London Heavy Brigade, Royal Garrison Artillery

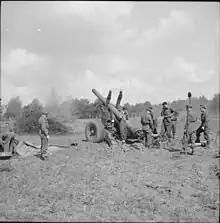
5.5-inch gun of 64 Med Rgt firing at Bremen, 24 April 1945.

64th Medium Rgt continued to support 21st Army Group as part of 5th AGRA until the end of the war in Europe. For example, it was part of XXX Corps' artillery concentration for the clearance of the Reichswald (Operation Veritable), After VE Day, the regiment handed in its guns and undertook occupation duties in Germany. 64th Medium Regiment was placed in suspended animation on 1 April 1946 and was formally disbanded in 1947.